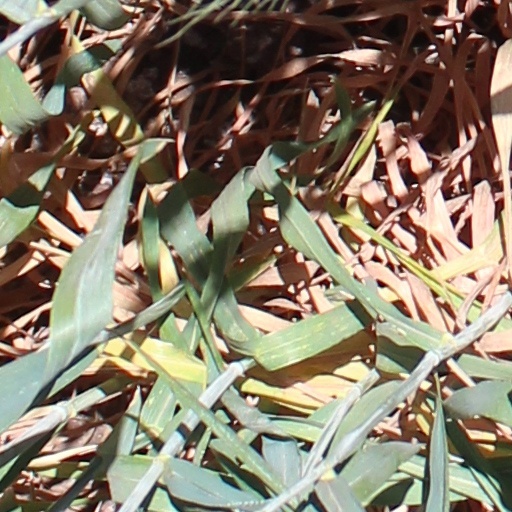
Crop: wheat